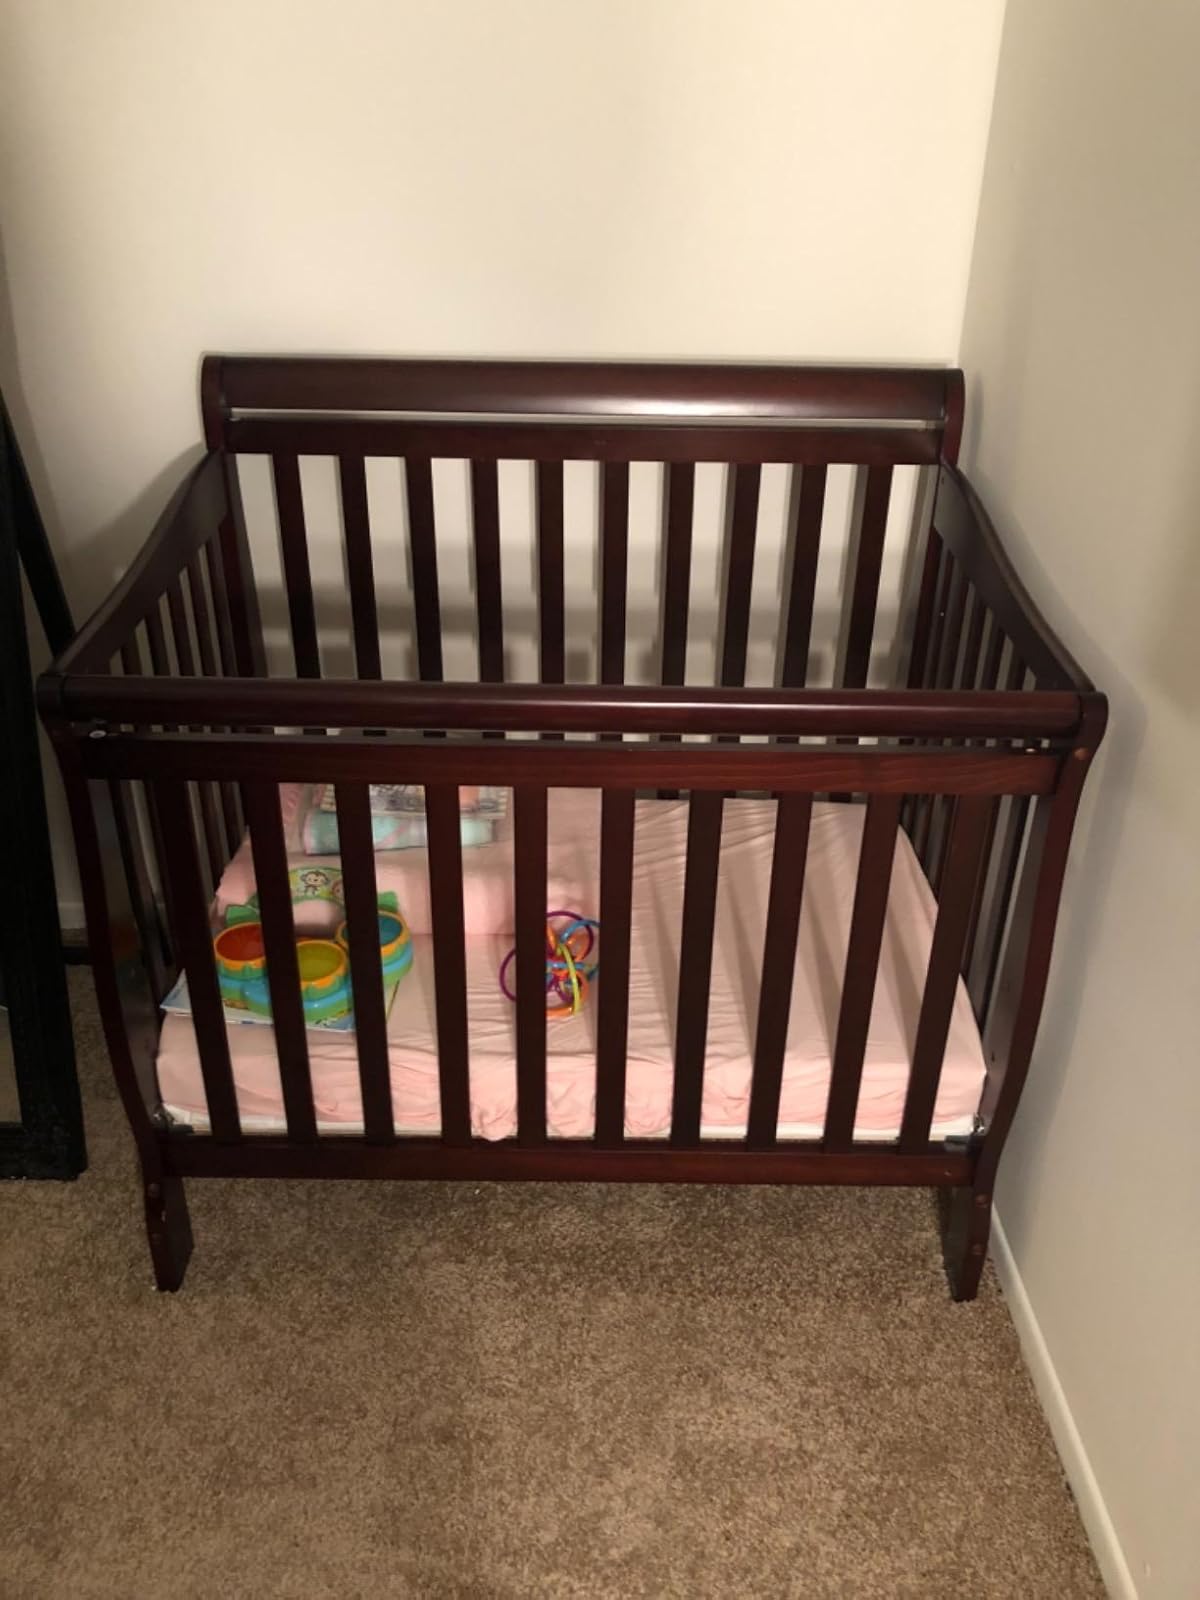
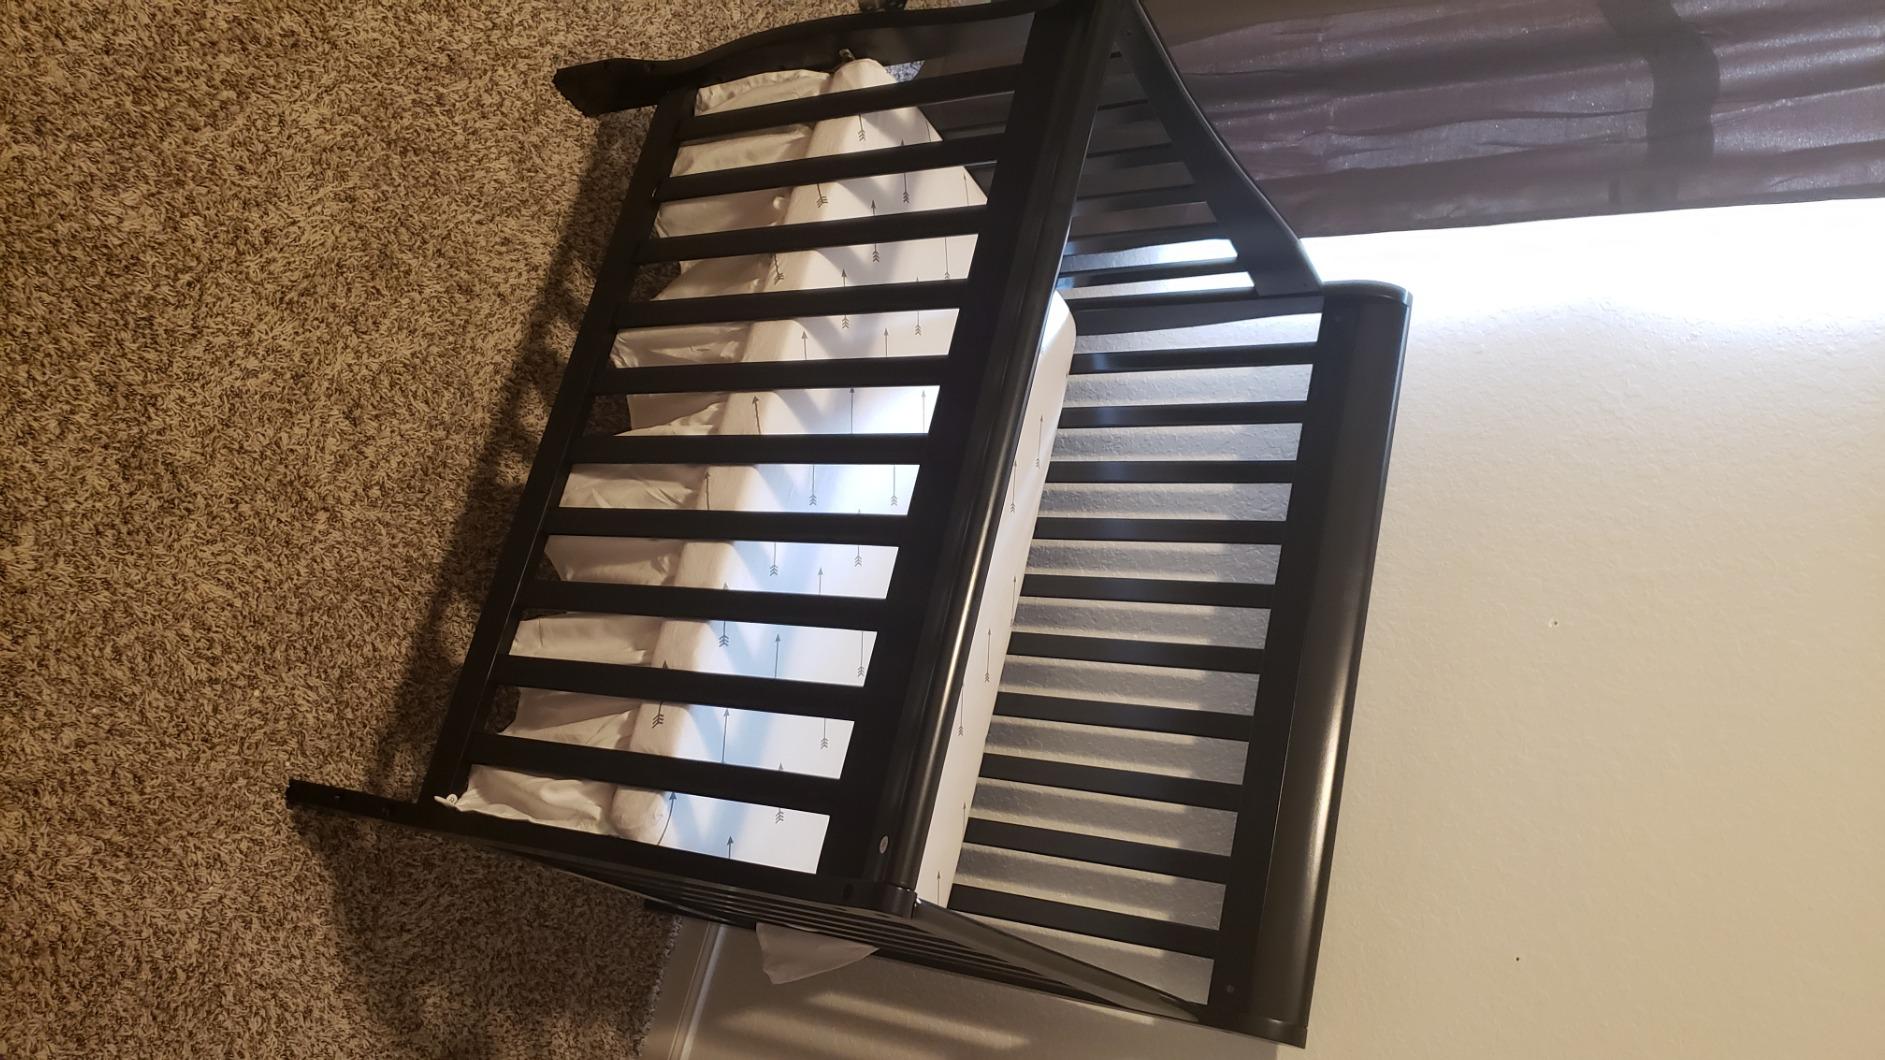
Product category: products_crib
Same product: no